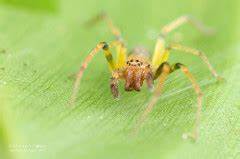
Label: ragno